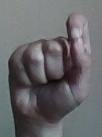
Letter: fa